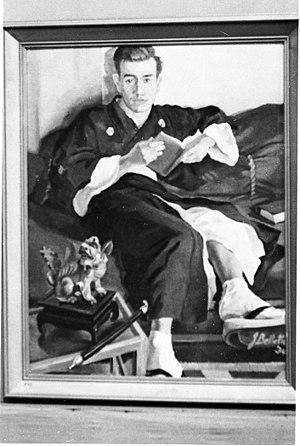
Jean Bellette, née le 25 mars 1908 et décédée le 16 mars 1991, est une artiste australienne. Née en Tasmanie, Bellette a fait ses études à Hobart, puis à l'école d'art de Julian Ashton à Sydney, où un de ses professeurs était Thea Proctor. À Londres, elle a eu comme enseignant Bernard Meninsky et Mark Gertler.